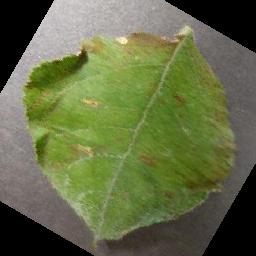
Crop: apple
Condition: cedar_rust